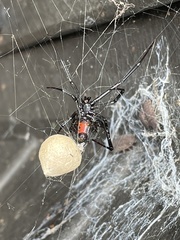
Species: Lactrodectus_hesperus